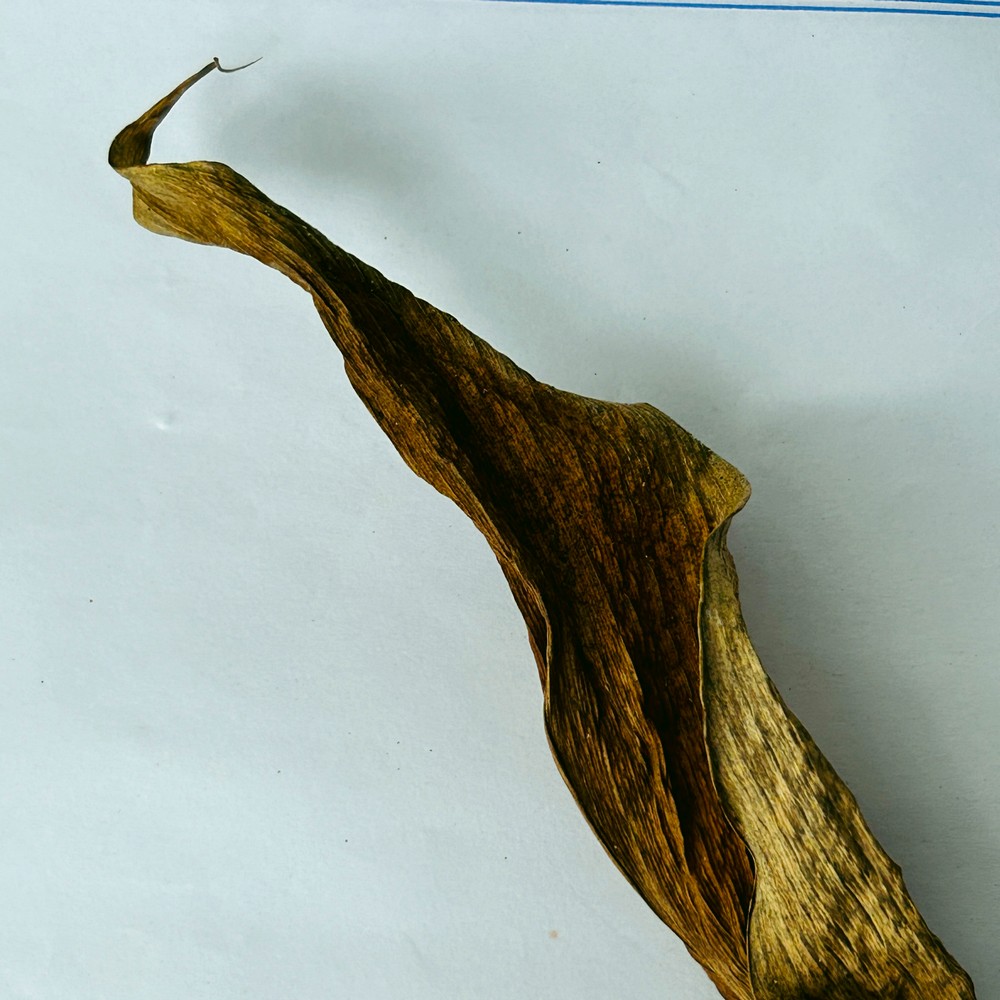
Label: Dry Leaf